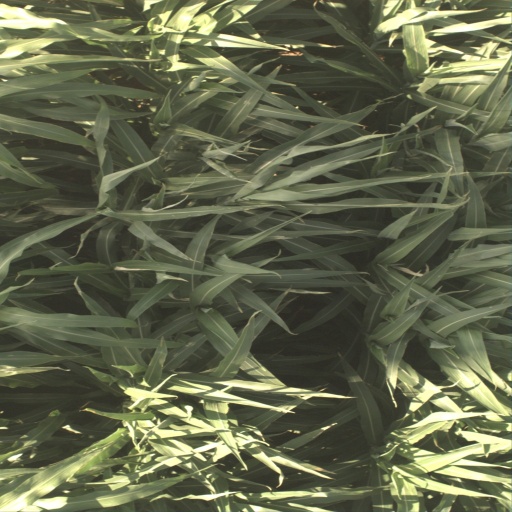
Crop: sorghum